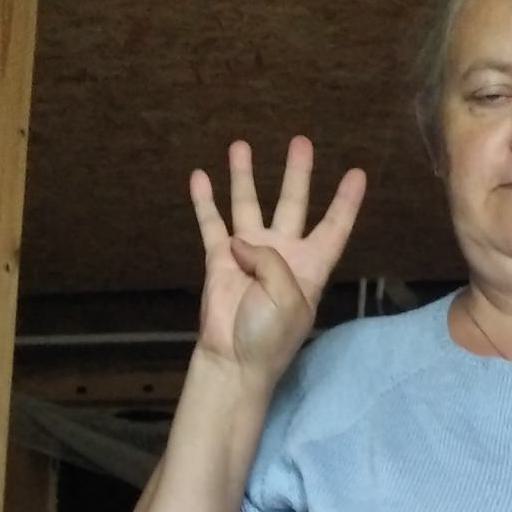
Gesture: four